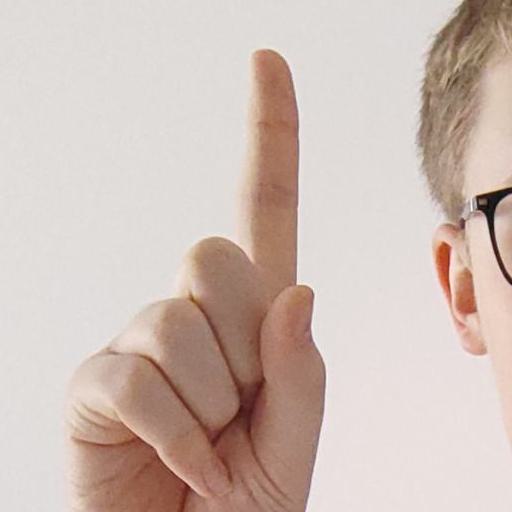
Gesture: one